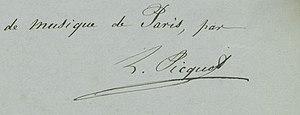
Détail de la signature de Louis Picquot sur la page de garde de la collection des 20 quintettes de Boccherini.
Luigi Boccherini, né le 19 février 1743 à Lucques et mort le 28 mai 1805 à Madrid, est un compositeur et violoncelliste italien de la période classique. Avec Joseph Haydn et Wolfgang Amadeus Mozart, il est considéré comme l'un des plus importants compositeurs de musique de chambre pour cordes de la seconde moitié du XVIIIᵉ siècle.